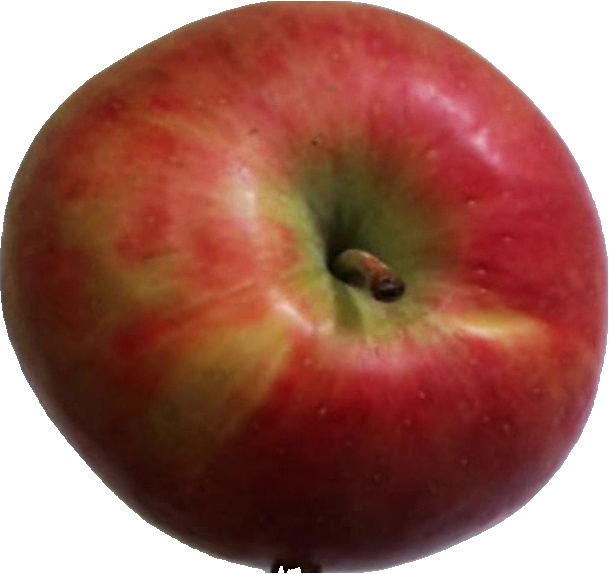
Label: apple_crimson_snow_1